Cincinnati Arch

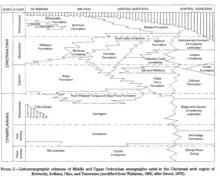
Cincinnati Arch Formations and Layers

The Cincinnati Arch contains three distinct stages: the Edenain, Maysvillian, and the Richmondian. The Edenian stage is the oldest stage of the three. The Edenian contains these formations: Kope, Clays Ferry, Garrard Siltstone, Catheys, Inman, Fairview, and Leipers Limestone. The Maysvillian is the second oldest stage containing these formations: Dillsboro, Kope, Bellevue, Fairview, Grant Lake Limestone, Ashlock, Calloway Creek, Leipers, Fernvale, and Arnheim. The most recent stage is the Richmondian. The Richmondian contains: Bull Fork, Saluda, Whitewater, Drakes and parts of Grant Lake Limestone as well as Fernvale and Arnheim. Formations can be a part of only one stage or in multiple stages depending on how old they are. Formations can also be represented in multiple states depending on how far they reach.